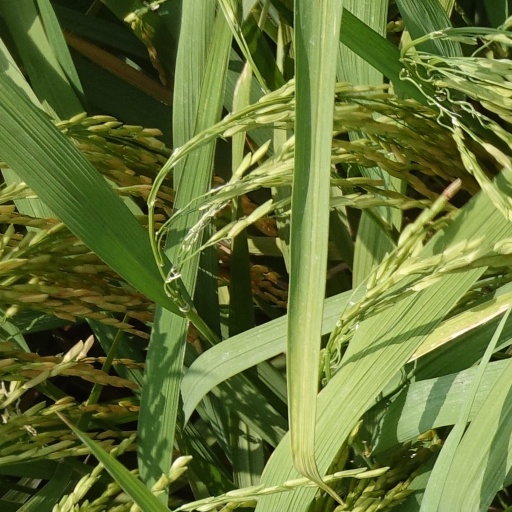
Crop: rice